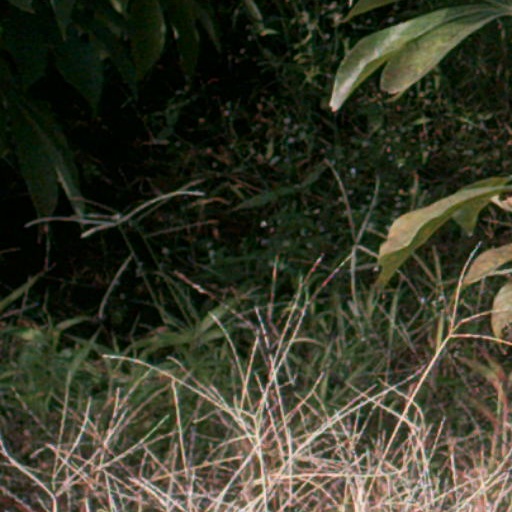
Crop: cassava